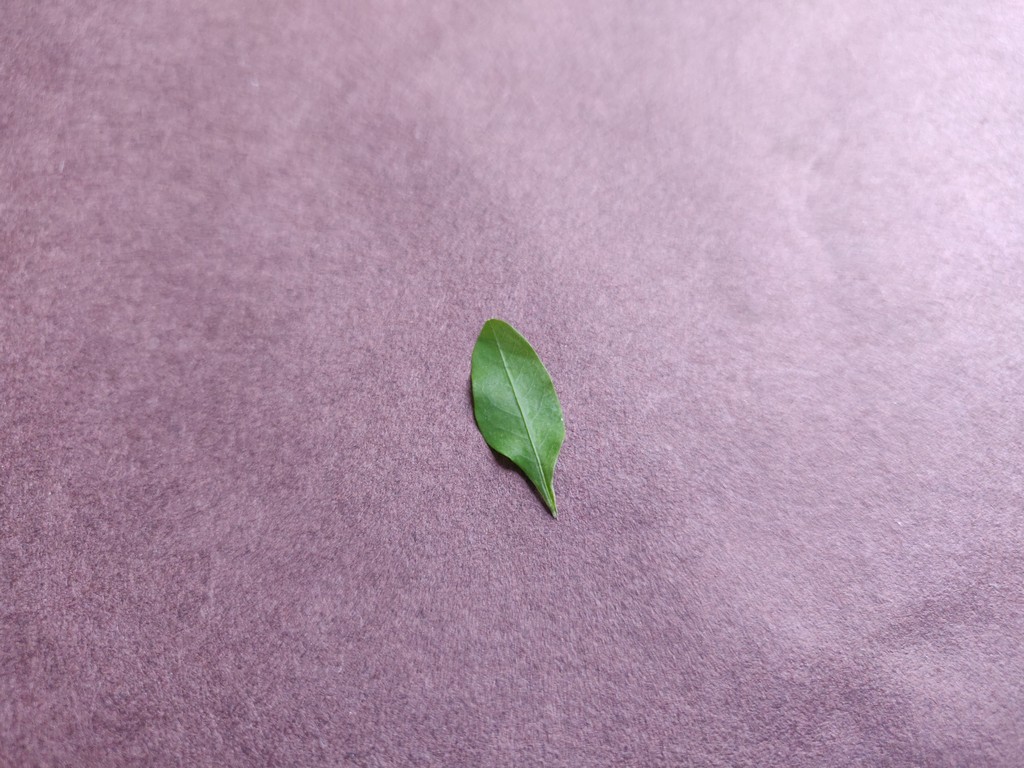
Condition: Healthy
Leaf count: single
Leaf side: front